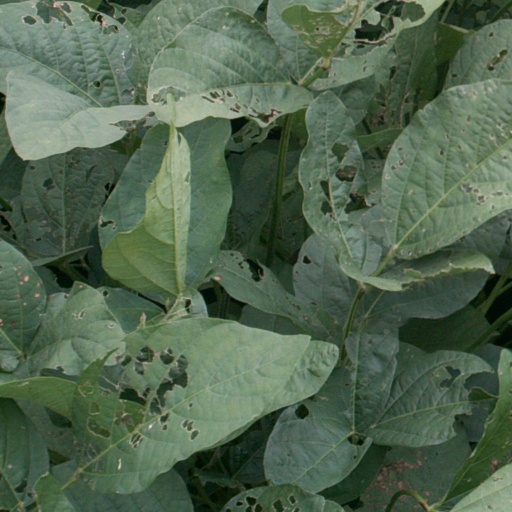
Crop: soybean